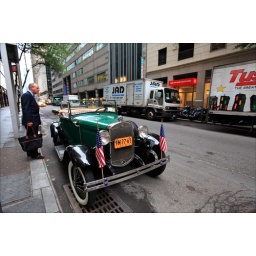
vintage car on a street in New York